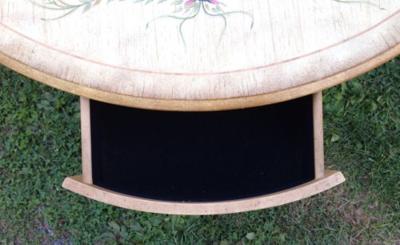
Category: table